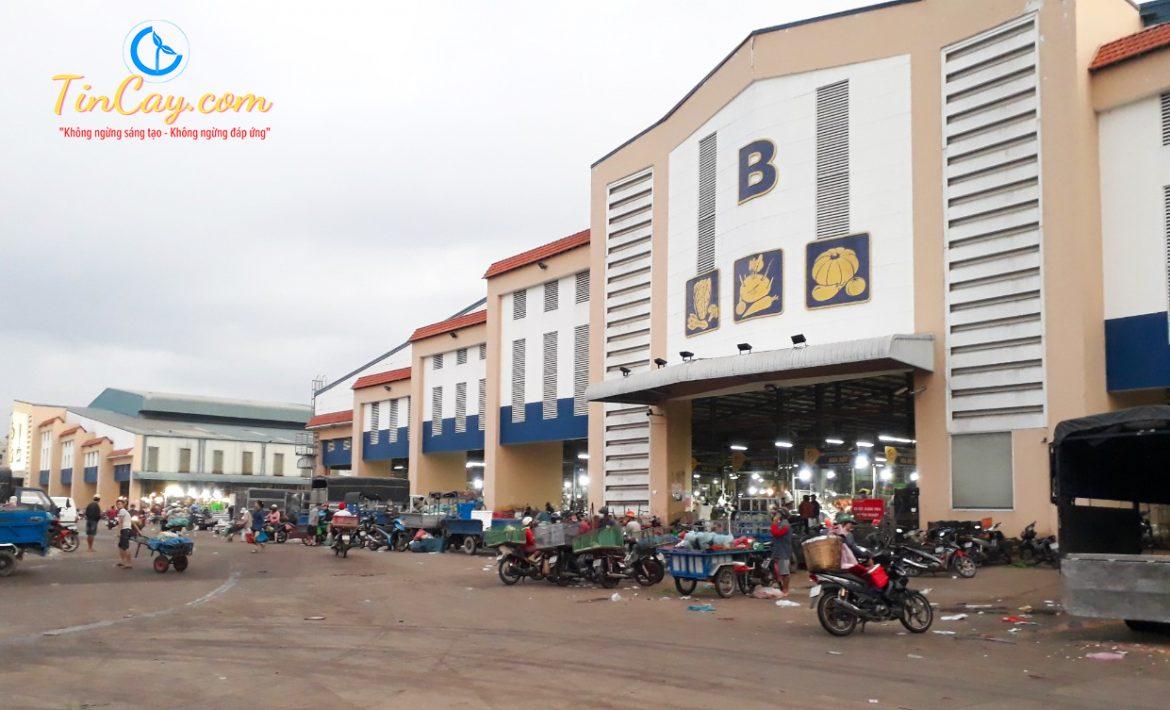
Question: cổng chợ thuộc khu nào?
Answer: cổng chợ thuộc khu b